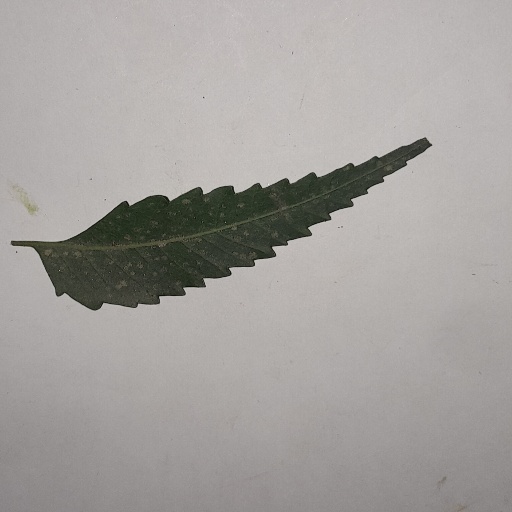
Species: Neem
Leaf condition: Powdery Mildew